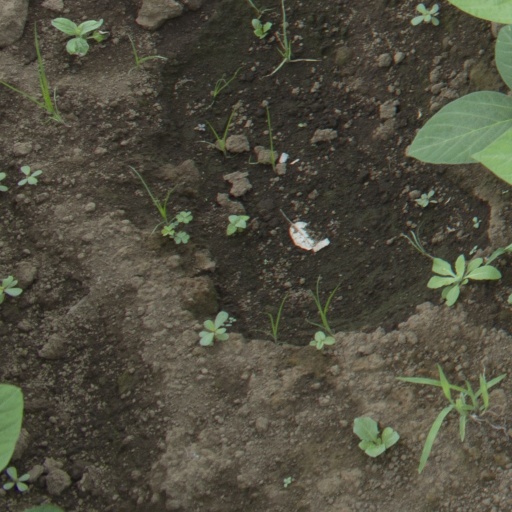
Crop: soybean